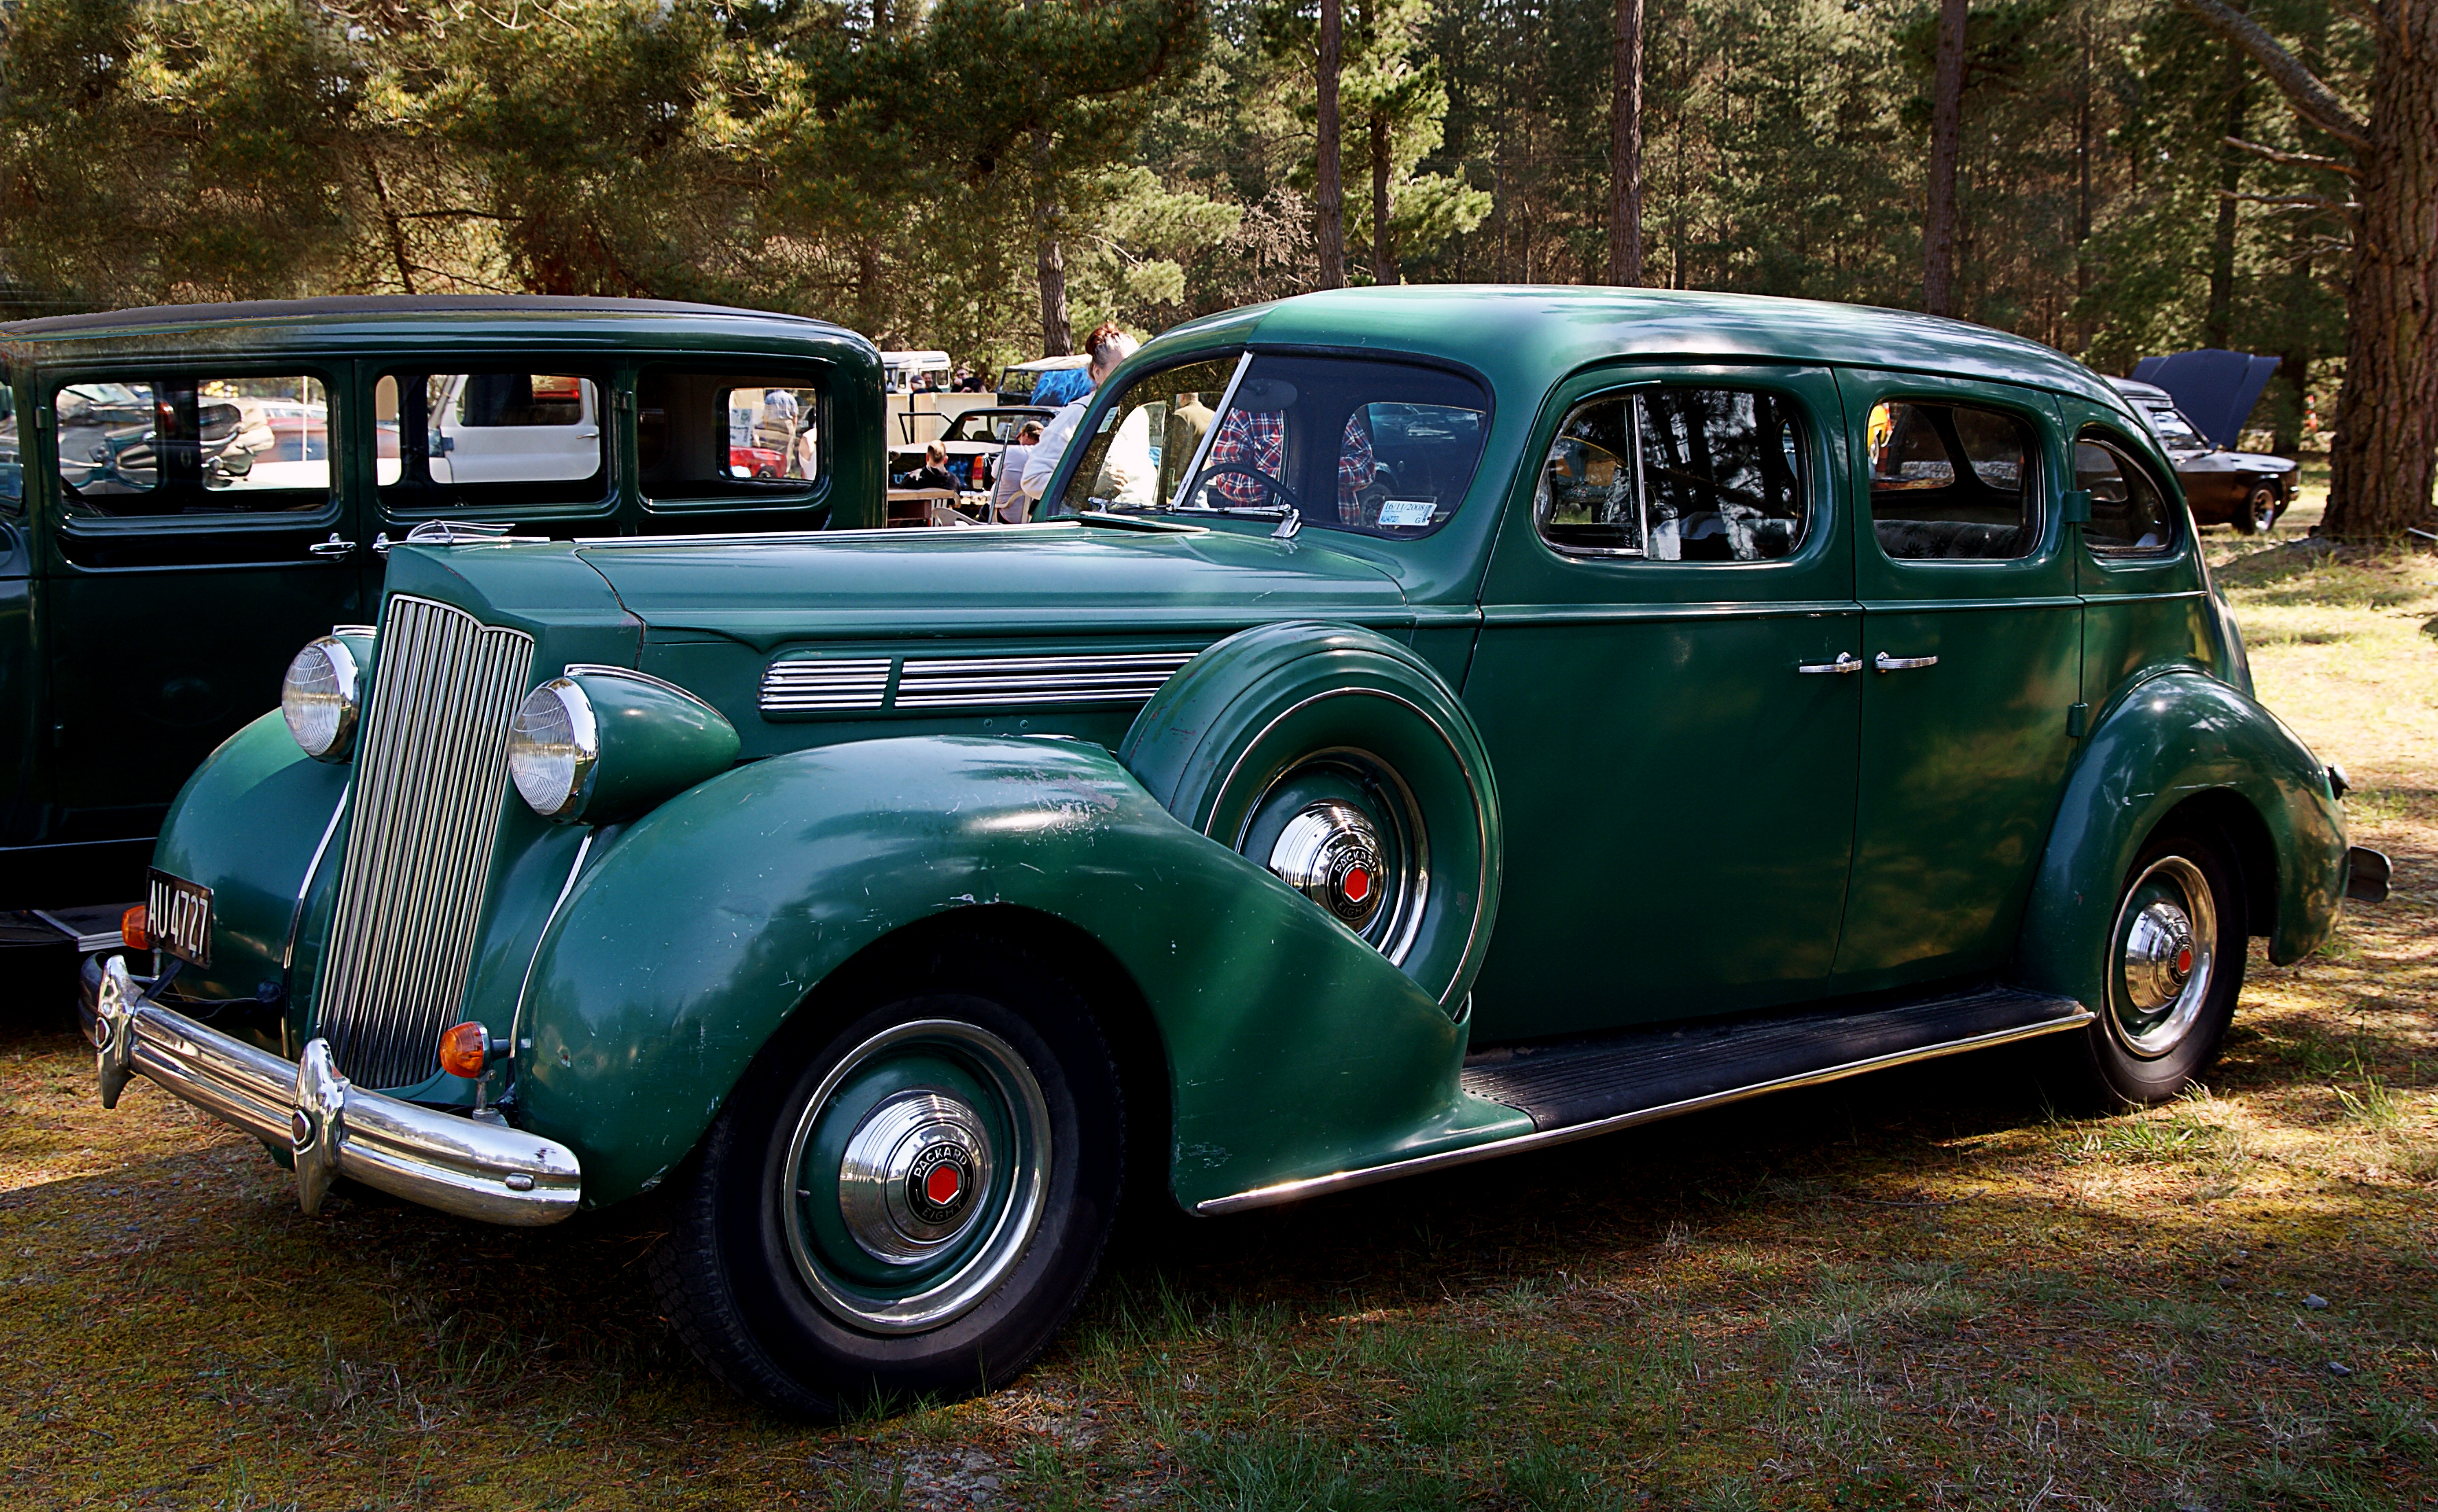
car, vehicle, motor vehicle, vintage car, carshows, carparade, pachard, americanluxarycars, antique car, hot rod, land vehicle, automobile make, compact car, automotive design, luxury vehicle, mid size car, custom car, packard super eight, packard 120